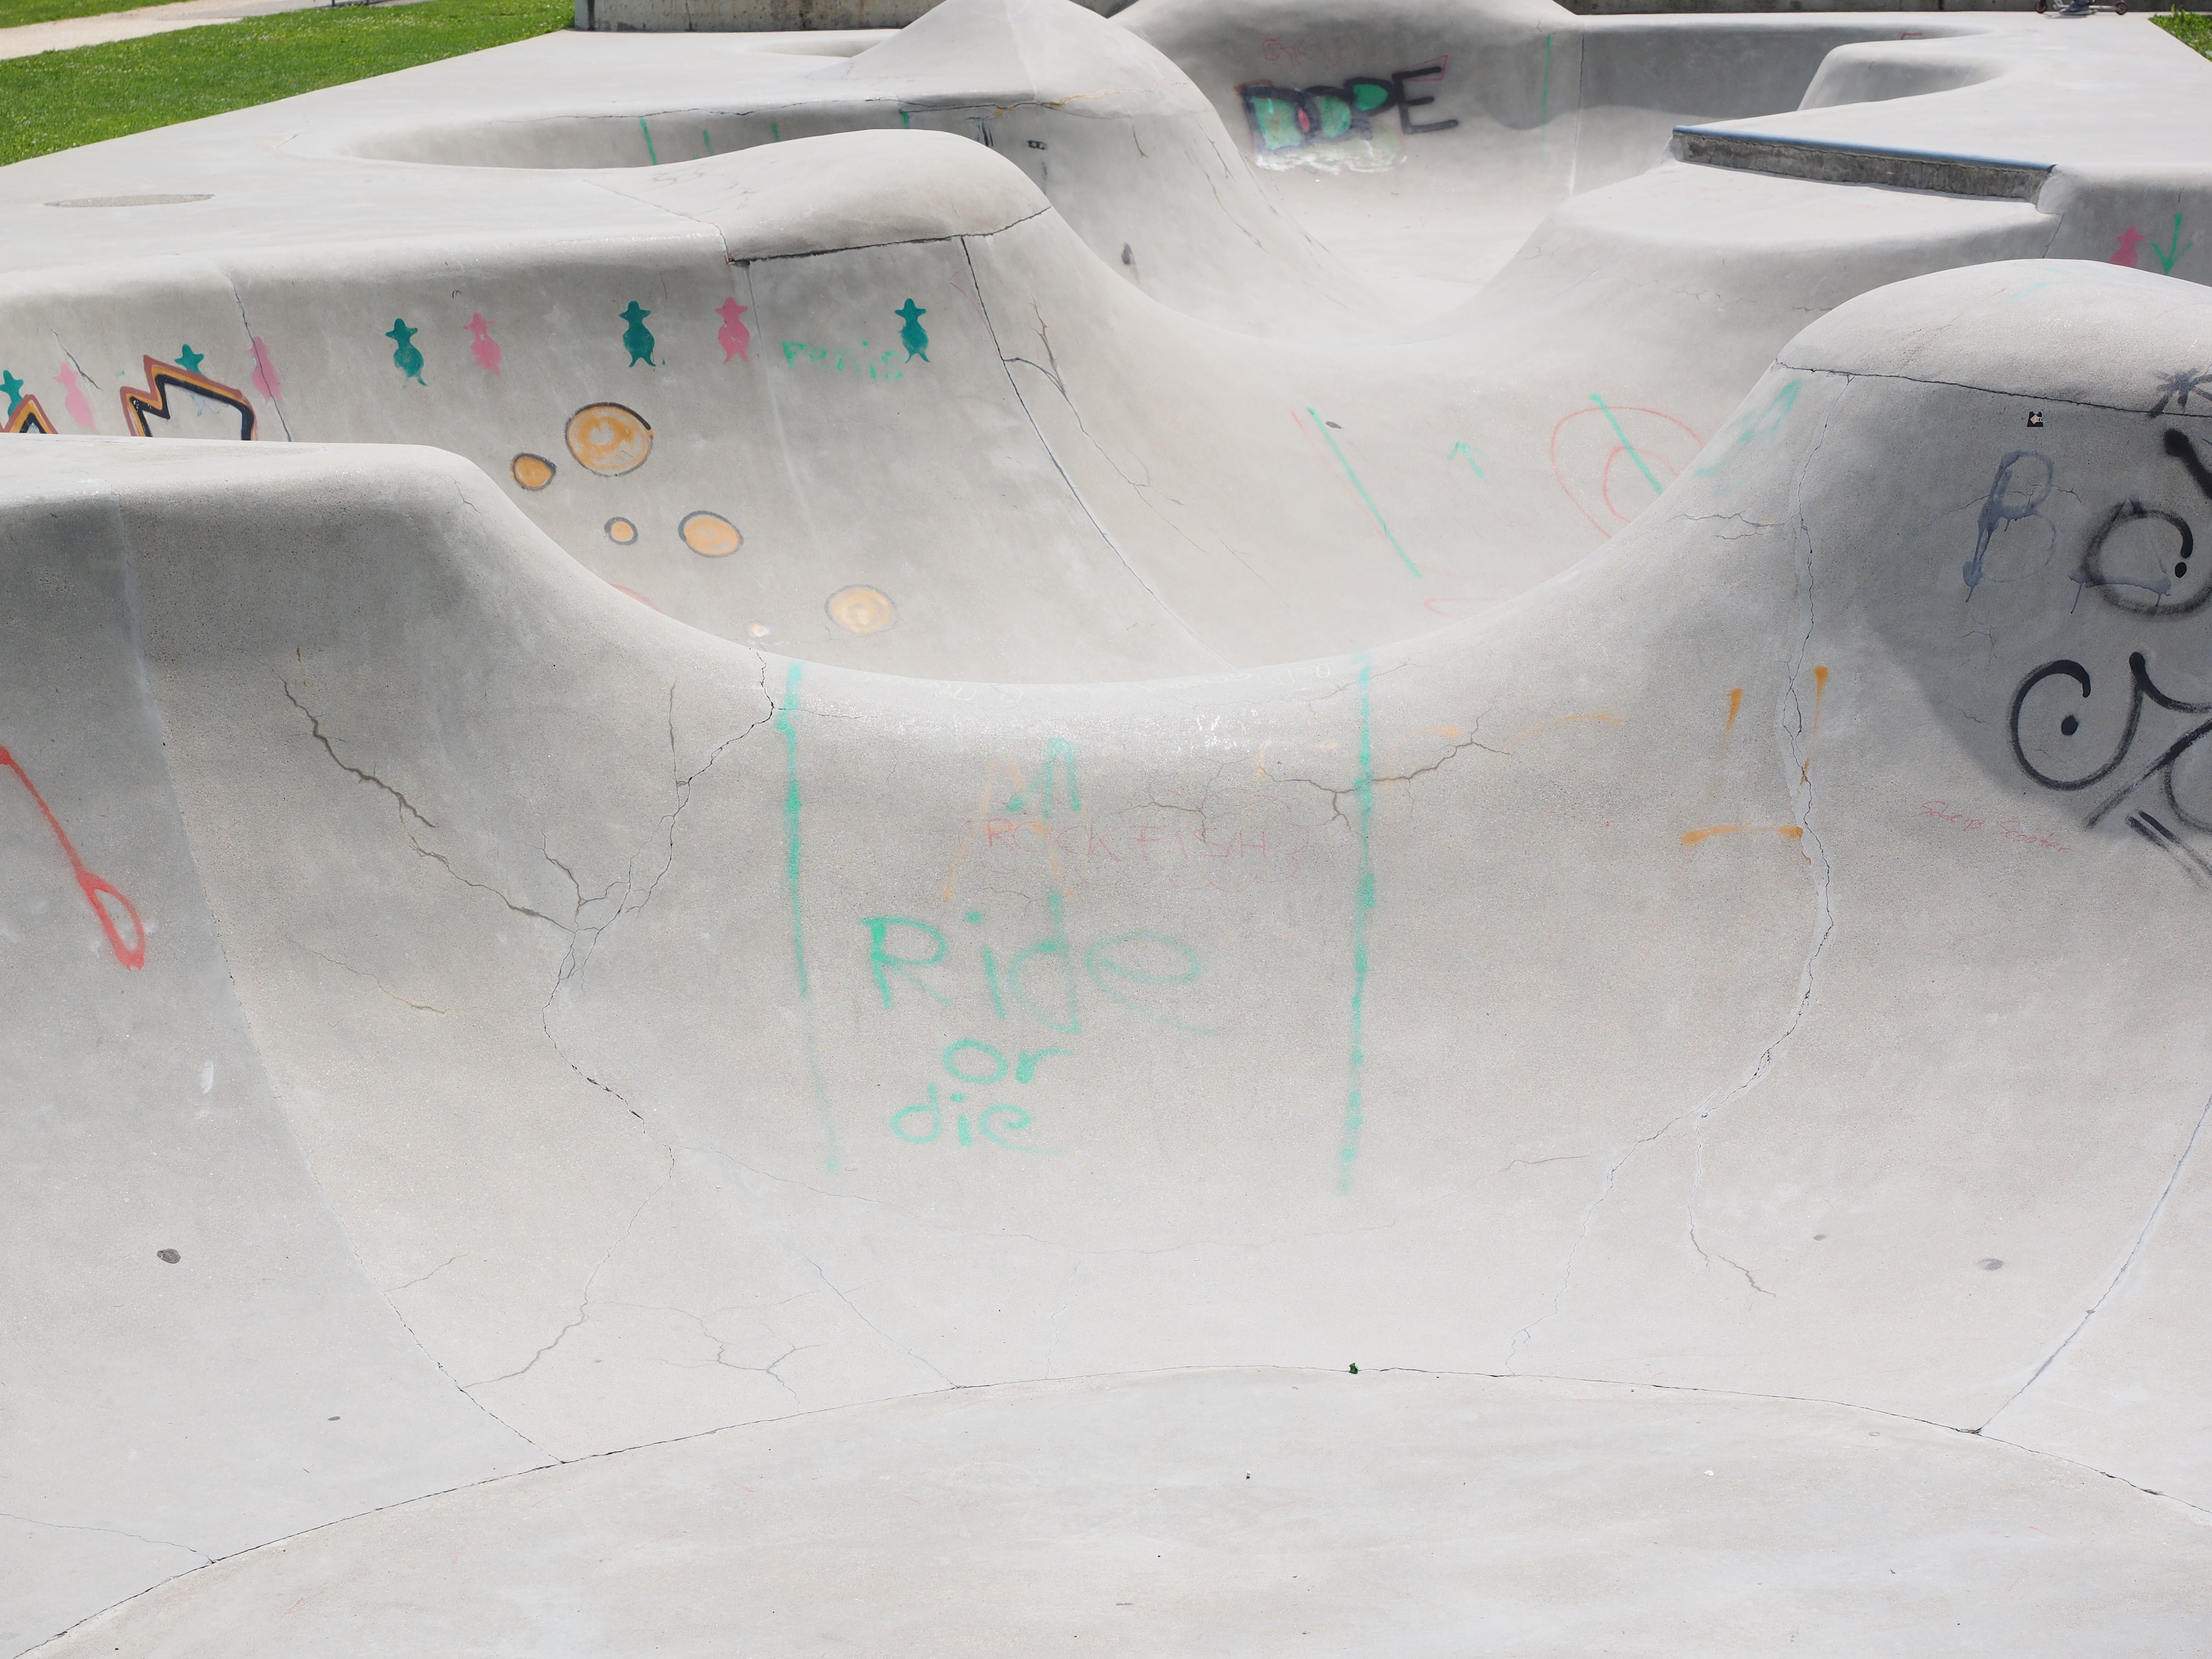
wing, sport, bike, airplane, aircraft, vehicle, concrete, art, halfpipe, atmosphere of earth